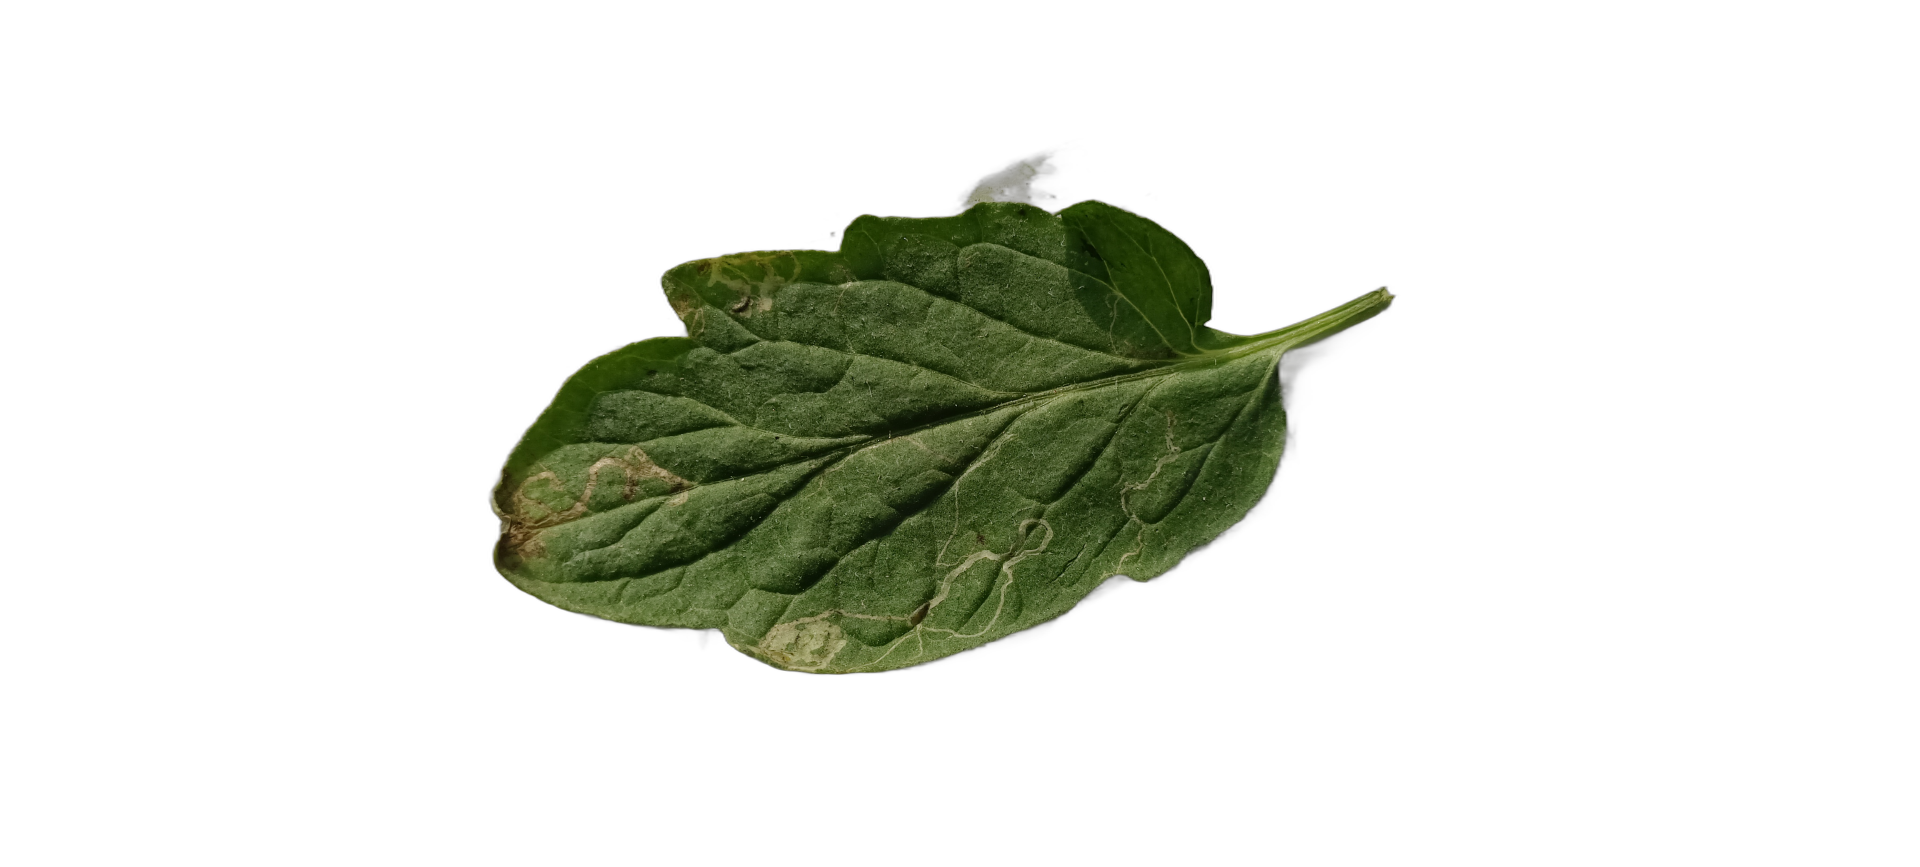
Crop: Tomato
Label: Spot